Henry Ossawa Tanner

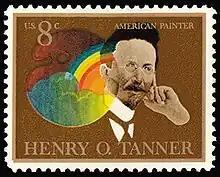
1973 U.S. commemorative stamp honoring Tanner.

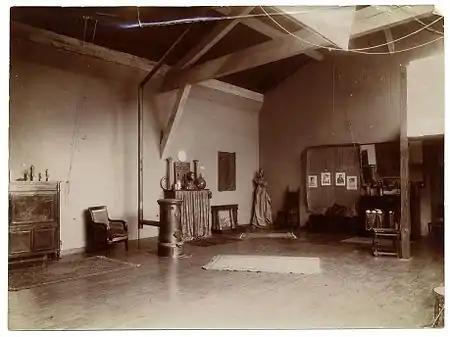
Tanner's studio

During World War I, Tanner worked for the Red Cross Public Information Department, during which time he also painted images from the front lines of the war. His works featuring African-American troops were rare during the war. In 1923 the French state made him a knight of the Legion of Honour for his work as an artist.